Hemiptera

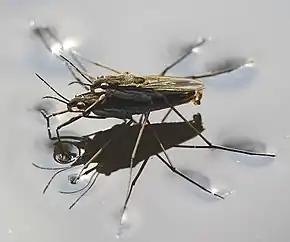
Pondskaters are adapted to use surface tension to keep above a freshwater surface.

Many aphids are parthenogenetic during part of the life cycle, such that females can produce unfertilized eggs, which are clones of their mother. All such young are females (thelytoky), so 100% of the population at these times can produce more offspring. Many species of aphid are also viviparous: the young are born live rather than laid as eggs. These adaptations enable aphids to reproduce extremely rapidly when conditions are suitable.